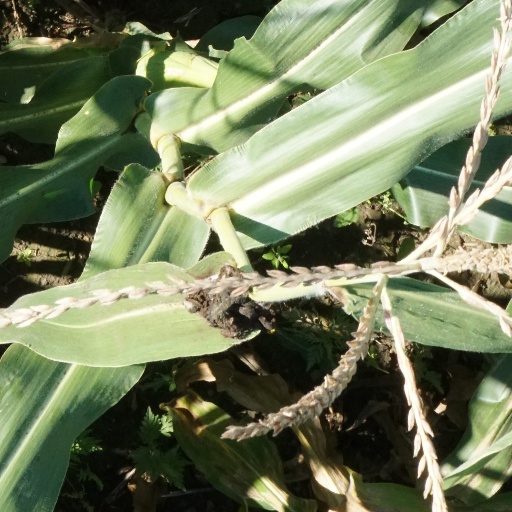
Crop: maize; corn